Golapi Ekhon Traine

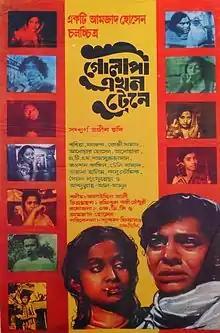
Golapi Ekhon Traine Poster

Golapi Ekhon Traine ( - English name: The Endless Trail) is a Bangladeshi drama film based on the novel of Amjad Hossain "Droupodi Ekhon Traine" and directed by himself. The film is one of his "Golapi" film series. This film was released on September 5, 1978 and became popular and had positive critical receptions.